Gaston Bachelard

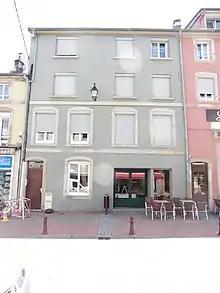
The building in rue de la Xavée in Remiremont, where Bachelard lived from 1903 to 1905

He first taught from 1902 to 1903 at the college of Sézanne, but turned away from teaching to consider a career in telegraphy. Literary by training, he took the technological path before moving towards science and mathematics. In particular, he was fascinated by the great discoveries of the end of the 19th century and the beginning of the 20th century (radioactivity, quantum and wave mechanics, relativity, electromagnetism and wireless telegraphy).